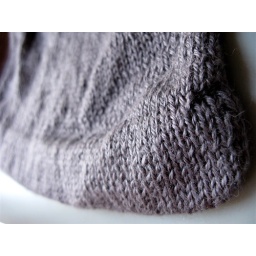
start of coraline cardigan in gray blue sky alpacas alpaca/silk.